Ajahn Brahm

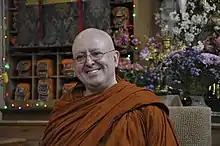
Ajahn Brahm

In 1994, Ajahn Jagaro took a sabbatical leave from Western Australia and disrobed a year later. Left in charge, Ajahn Brahm took on the role and was soon being invited to provide his teachings in other parts of Australia and Southeast Asia. He has been a speaker at the International Buddhist Summit in Phnom Penh in 2002 and at three Global Conferences on Buddhism. He also dedicates time and attention to the sick and dying, those in prison or ill with cancer, people wanting to learn to meditate, and also to his Sangha of monks at Bodhinyana. Ajahn Brahm has also been influential in establishing Dhammasara Nuns' Monastery at Gidgegannup in the hills northeast of Perth to be a wholly independent monastery, which is jointly administered by Ayya Nirodha and Venerable Hasapañña.